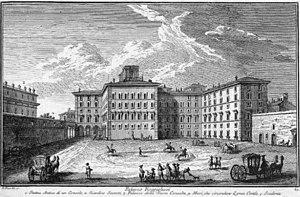
Le palais Pallavicini Rospigliosi est un palais italien du XVIIᵉ siècle, construit par la famille Borghèse sur le Quirinal, à Rome.
Le titre héréditaire de comte de Newburgh créé dans la pairie d'Écosse peut passer, à l'inverse de la majorité des titres, également à des femmes selon les lettres patentes.